The Key to Reserva

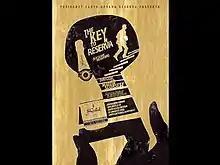

The Key to Reserva is a 2007 short film or long-form advertisement for Freixenet Cava champagne starring, written and directed by Martin Scorsese.